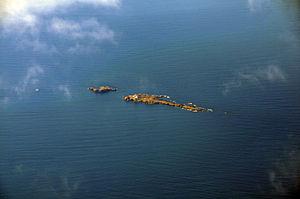
Les Îles Cani au large de Cap Zebib, nord-est Tunisie
Le phare de l'Île Cani est un phare situé sur l'île de la Grande Cani, en approche de Bizerte.